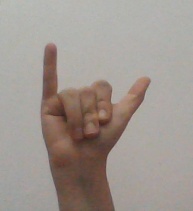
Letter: ya